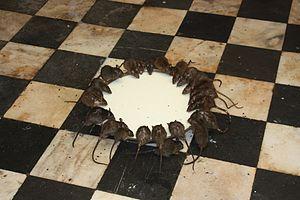
La vache sacrée est un terme d'origine occidentale pour nommer le phénomène de zoolâtrie religieuse à l'égard des bovins, en particulier en Inde. Le terme indien et originel est Gao Mata, c'est-à-dire « Mère Vache » ou « La Vache-Mère ». La vache est en effet vue en Inde comme une « Mère universelle », du fait qu'elle donne son lait à tous, même à ceux qui ne sont pas ses veaux ; en Inde, la vache n'est pas seulement « sacrée » en tant que telle – bien qu'étant décrite par la littérature hindoue comme l'origine et le fruit de tout sacrifice aux dieux –, elle représente la sacralité de toutes les créatures. La vache a été et est encore vénérée dans de nombreuses civilisations et religions dans le monde, les plus notables étant l'hindouisme, le zoroastrisme, aussi bien que les religions de l'Égypte ancienne, de la Grèce et de la Rome antiques.
Le temple de Karni Mata est un temple hindouiste situé à Deshnoke, au Rajasthan dans le Nord-Ouest de l'Inde. Il est dédié à la sage Karni Mata.